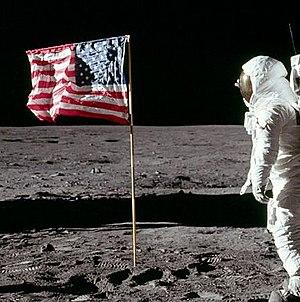
Les théories conspirationnistes sur le programme Apollo sont une série de récits populaires prenant le contrepied des informations officielles : selon ces théories, les vaisseaux du programme Apollo ne se seraient jamais posés sur la Lune et il s'agirait d'une mise en scène réalisée sur Terre. Ces rumeurs peu diffusées, ne concernant qu'une fraction des classes sociales les plus défavorisées à l'époque du débarquement sur la Lune, ont pris de l'ampleur dans les années 1970 lorsqu'un climat de défiance vis-à-vis des institutions s'installe chez beaucoup d'Américains dans le sillage du scandale du Watergate et de la guerre du Viêt Nam. Les arguments invoqués peuvent être divisés en trois catégories :